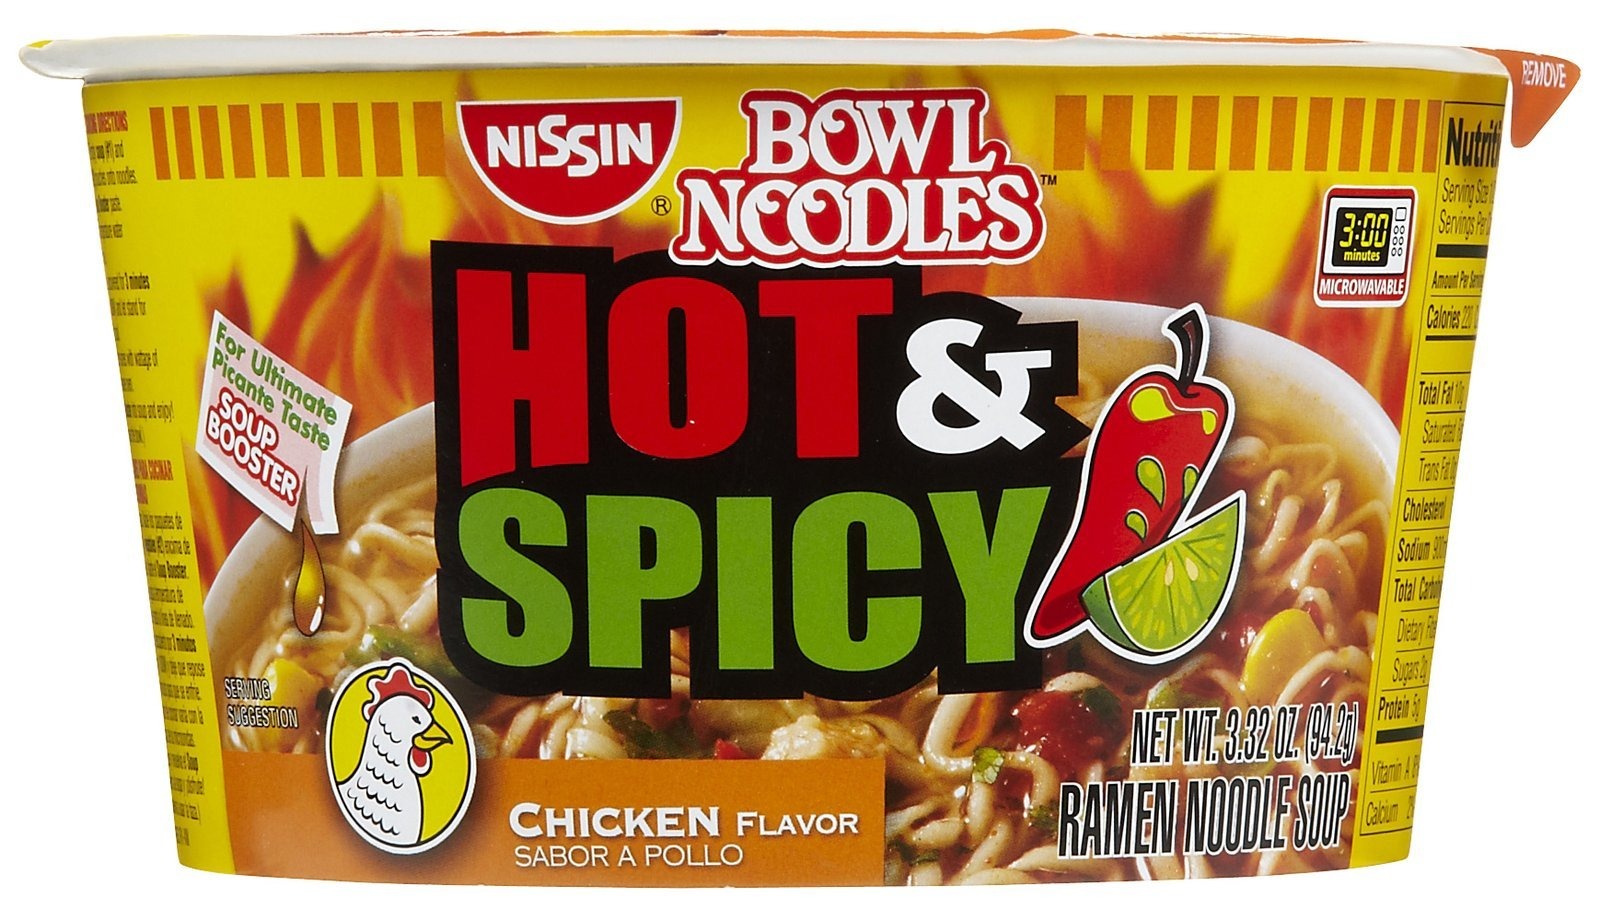
Item Name: Nissin Bowl Noodle Hot & Spicey Chicken, 3.32 oz, 6 ct
Value: 6.0
Unit: Count

Price: 10.43